Open Città della Disfida

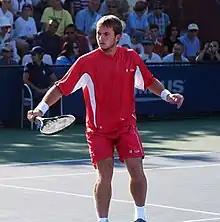
Czech Ivo Minář took the singles title in 2009 over Santiago Ventura

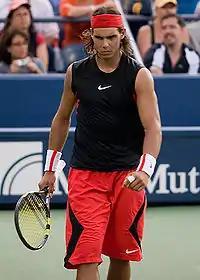
Eventual World No. 1 Rafael Nadal from Spain won the singles in 2003, aged sixteen at the time of the event

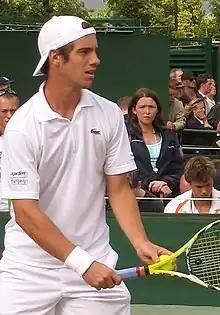
Frenchman Richard Gasquet clinched the singles title in 2005

The Open Città della Disfida (previously known as the Open Barletta Trofeo Dimiccoli & Borraccino) is a professional tennis tournament played on outdoor red clay courts. It is currently part of the ATP Challenger Tour. It is held annually at the Circolo Tennis Barletta in Barletta, Italy, since 1997.